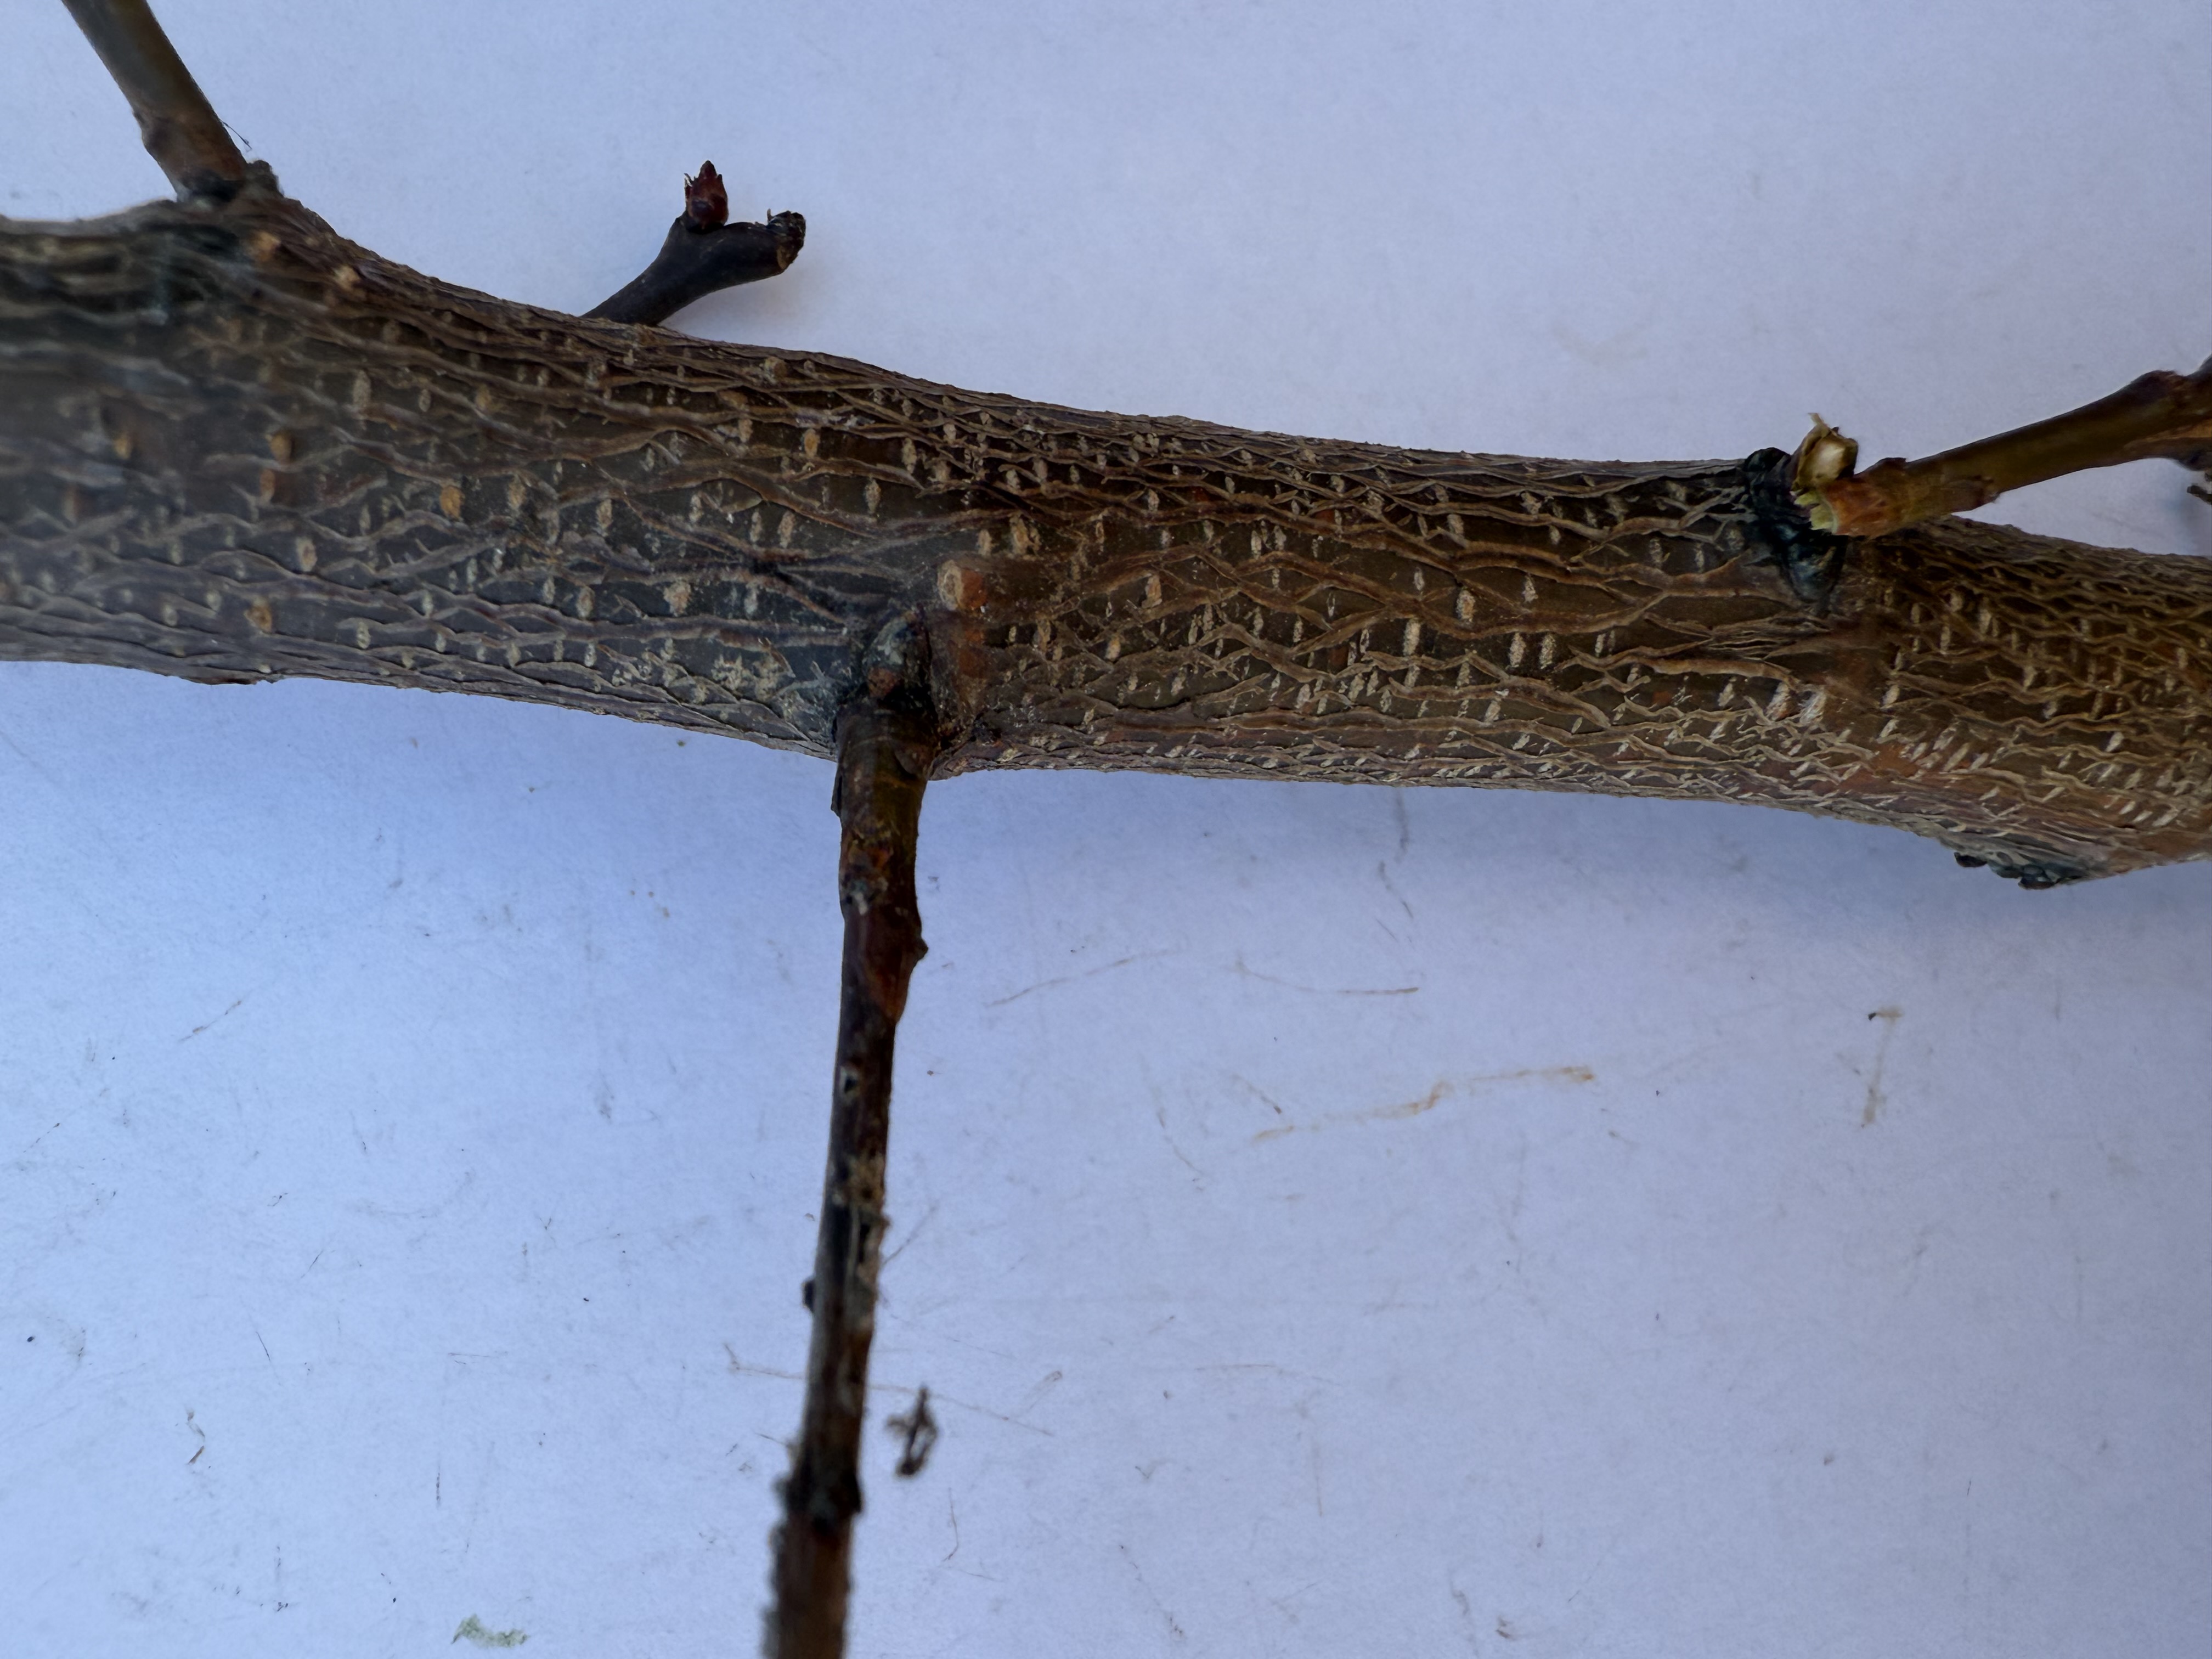
Variety: Igdir Apricot